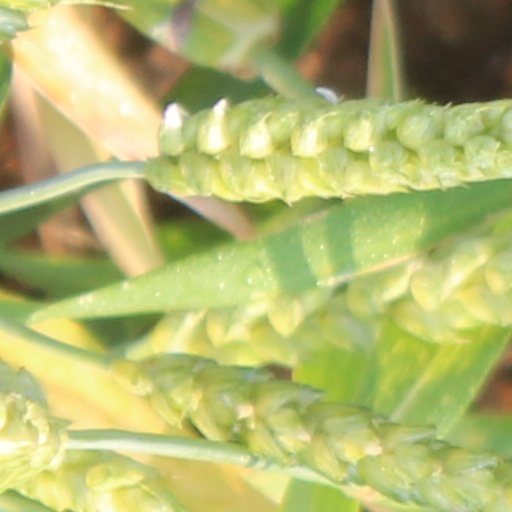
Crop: wheat